Backwell

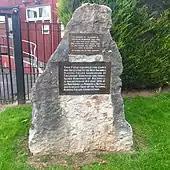
This stone, on the West Town Road side of the playing fields, is dedicated to benefactor and original landowner Theodore Robinson

Backwell Playing Fields is a public park and a collection of sports fields in the western side of Backwell.